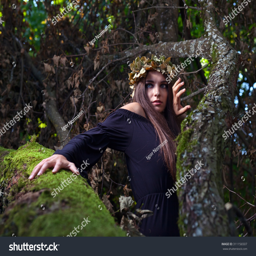
the young beautiful witch in dark forest